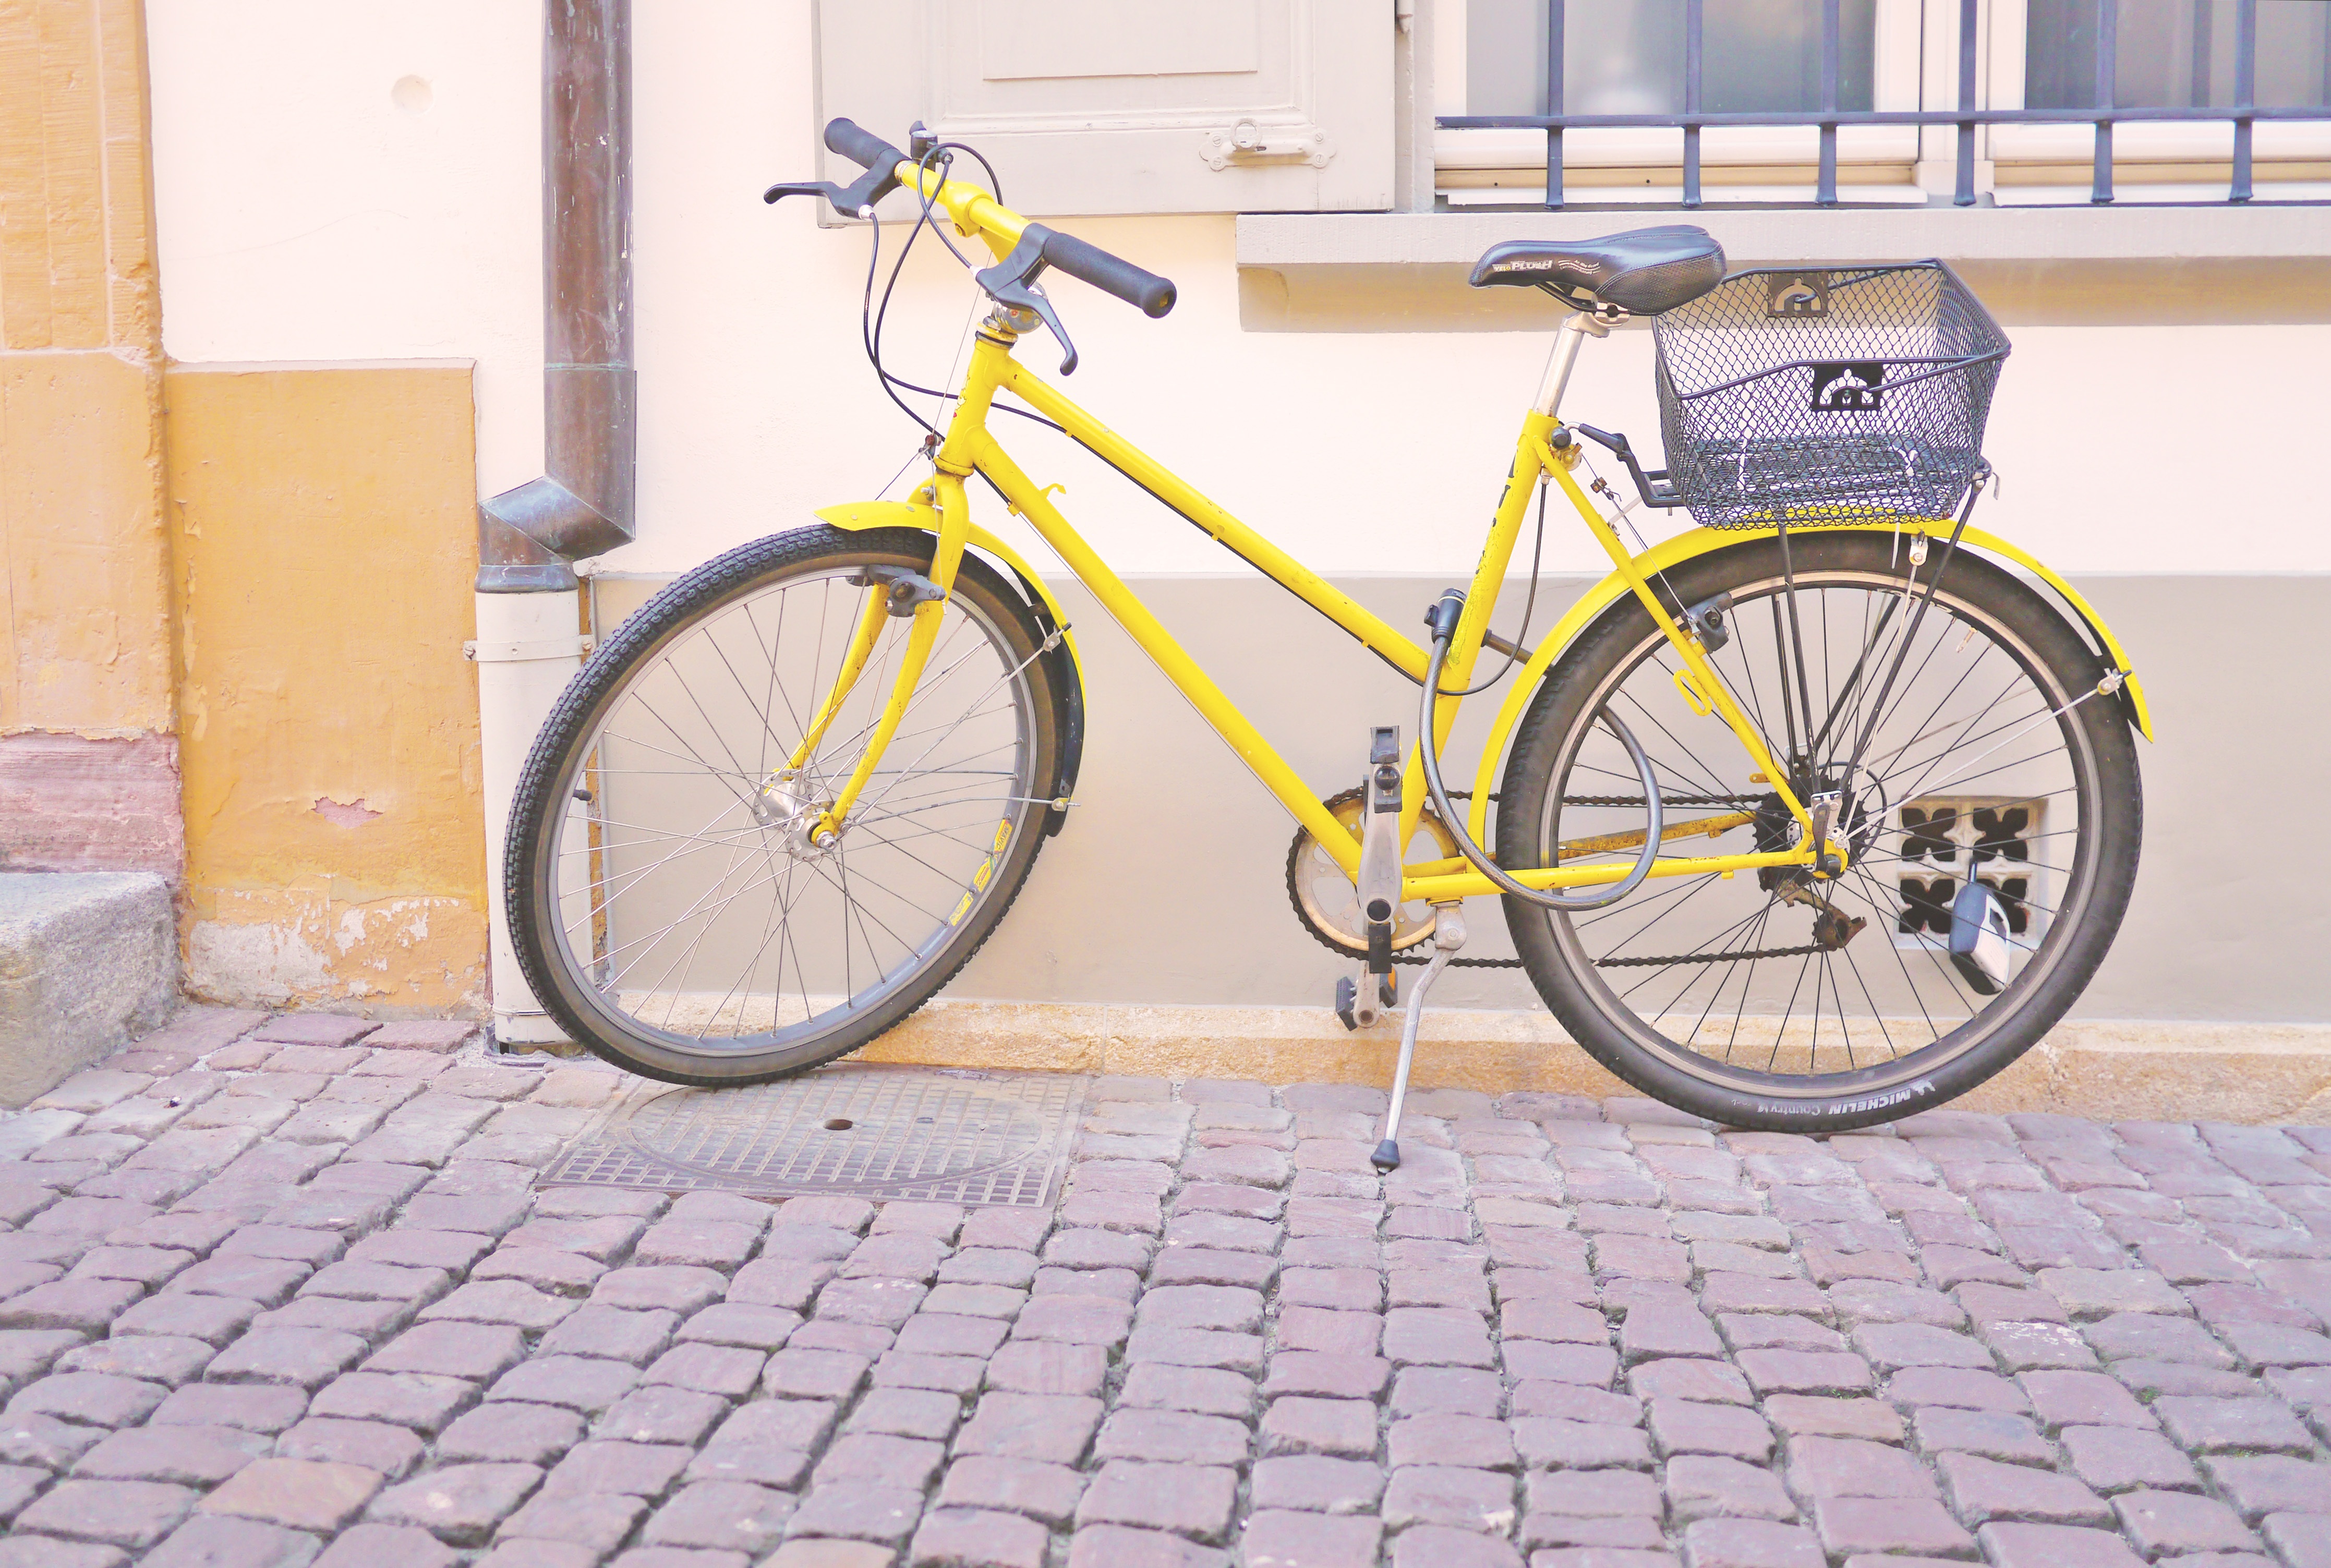
road, wheel, retro, bicycle, bike, city, vehicle, city life, yellow, basket, movement, lane, hipster, sports equipment, mountain bike, old town, cycling, locomotion, hip, street photography, turned off, land vehicle, road bicycle, racing bicycle, hybrid bicycle